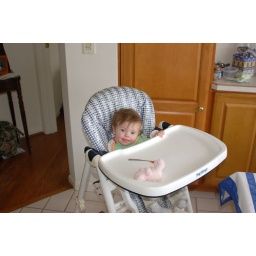
big girl in the high chair